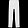
Label: Trouser